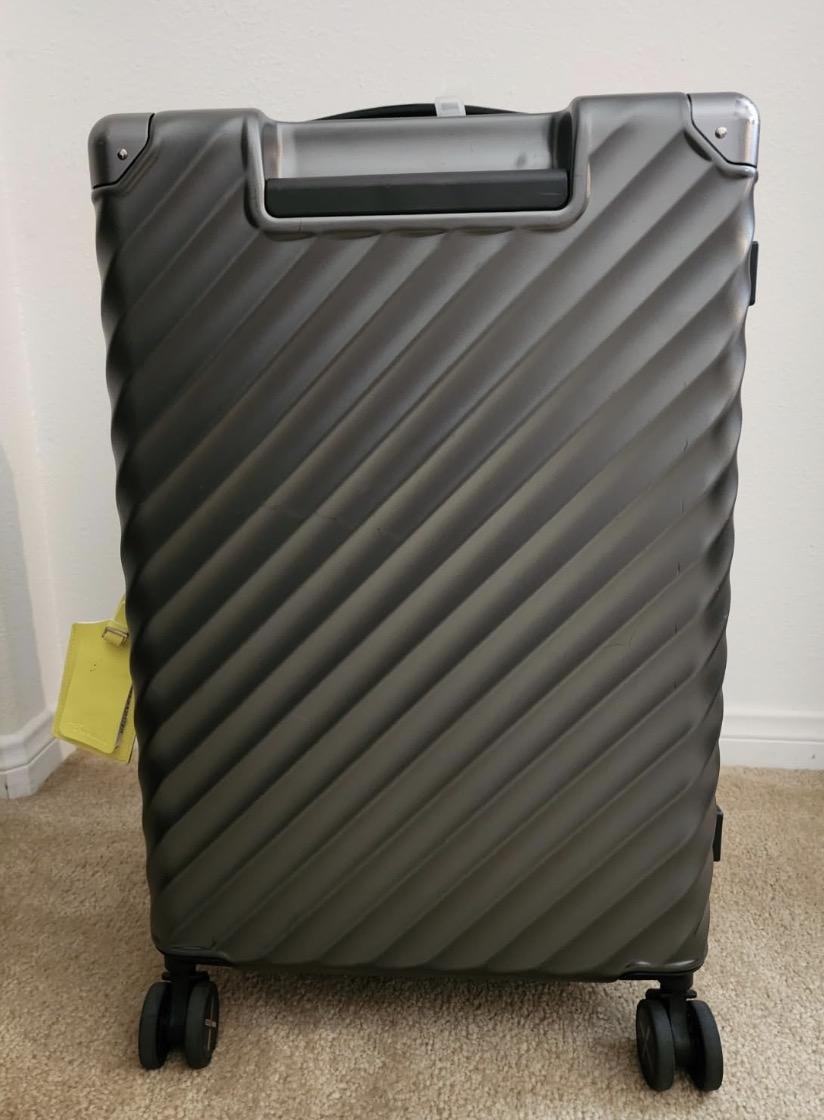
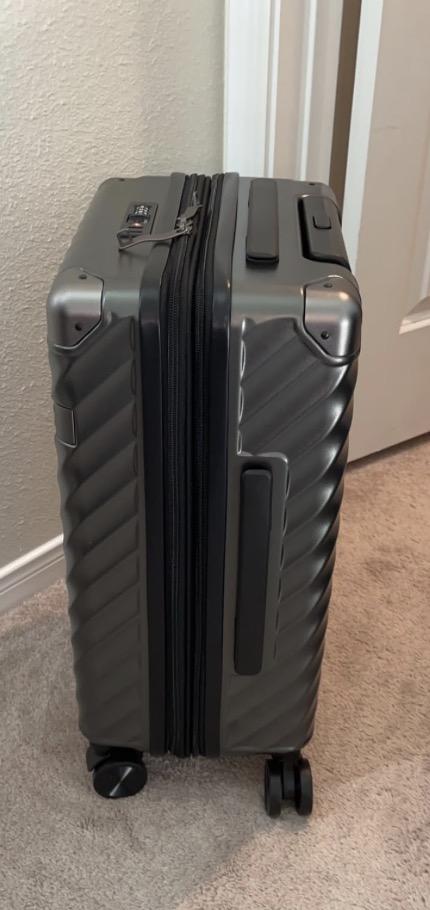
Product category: misc
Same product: yes